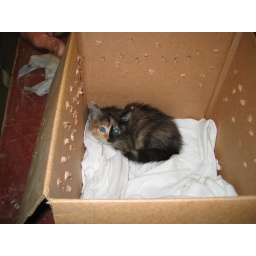
No joke, found this kitty under the hood of my car on Oct 29, 2004